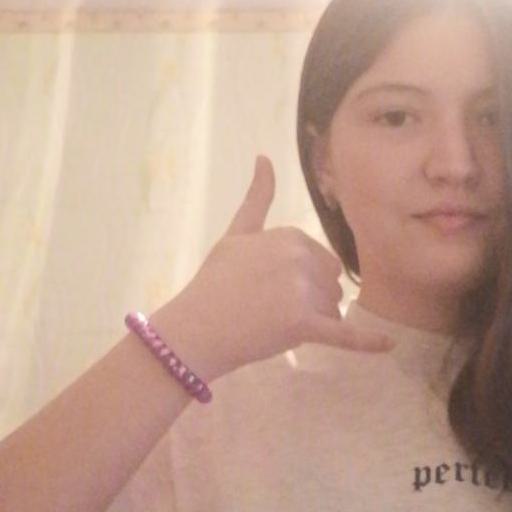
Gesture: call